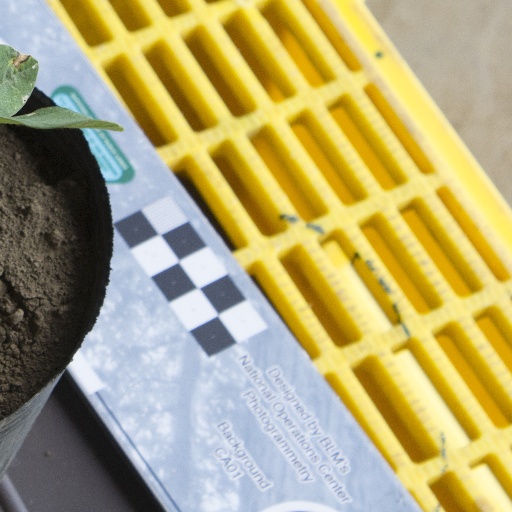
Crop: soybean